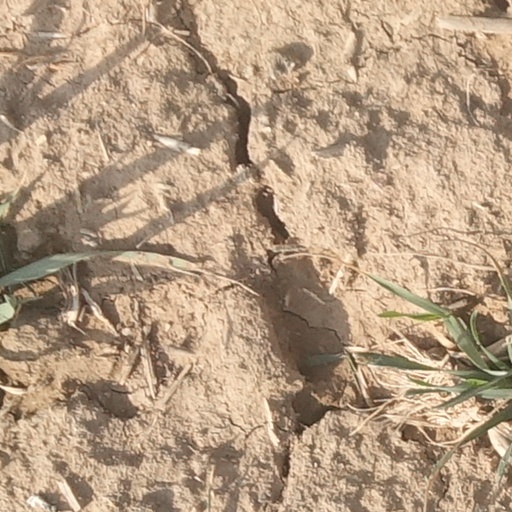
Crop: wheat